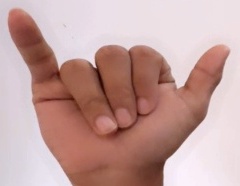
ASL sign: Y